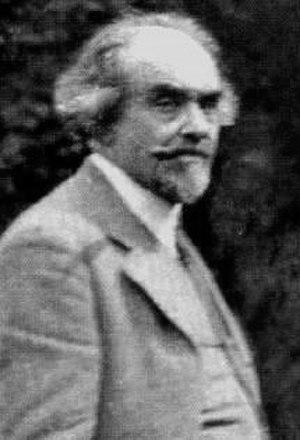
Nicolas Berdiaev ou Berdjaev ou Berdiaeff, né le 6 mars 1874 à Kiev, et décédé le 24 mars 1948 à Clamart, est un philosophe chrétien russe de langues russe et française.
« Jamais sans doute dans l’histoire […] le thème du progrès n’a à ce point interrogé l’humanité dans son ensemble et l’humanité propre à chaque individu. »